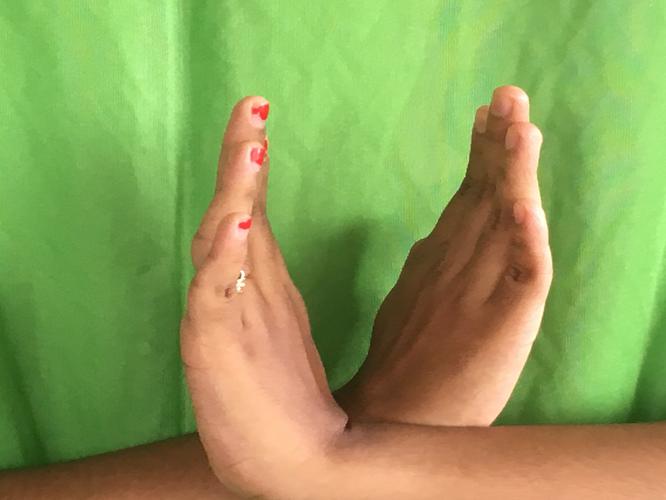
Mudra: Swastikam
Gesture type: double_hand